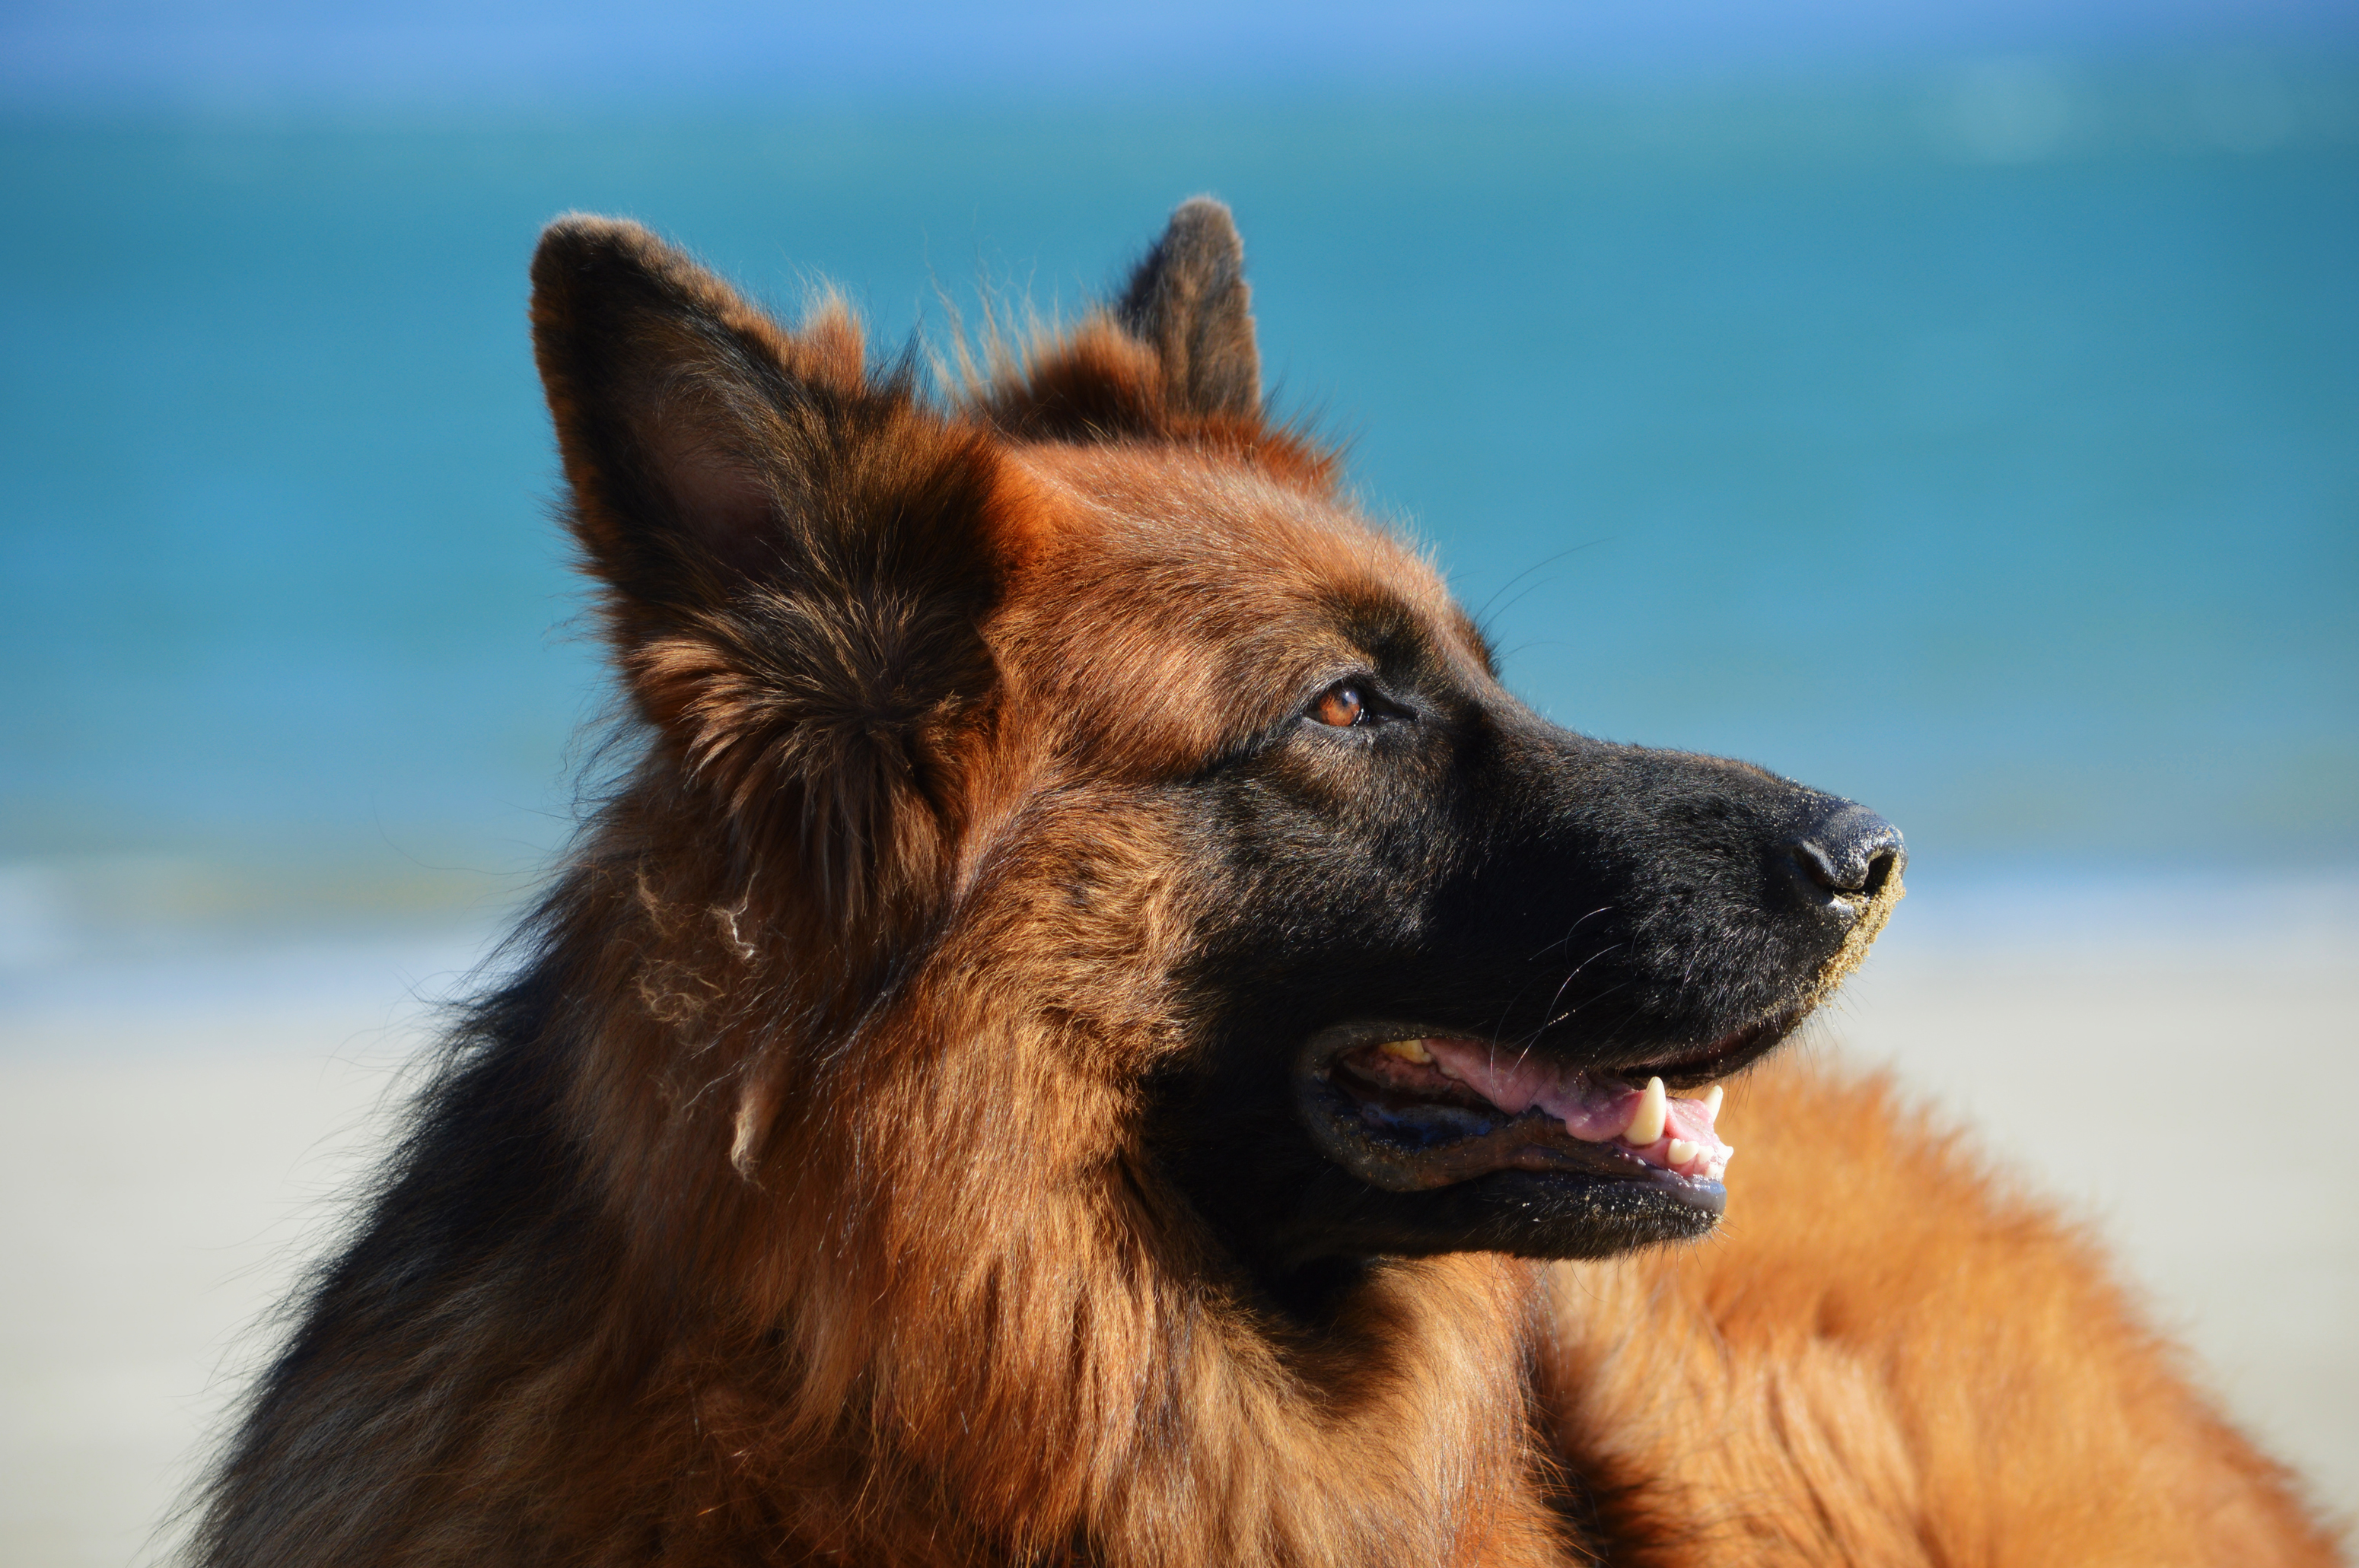
dog, animal, cute, pet, mammal, vertebrate, dog breed, old german shepherd dog, dog like mammal, carnivoran, dog breed group, dog crossbreeds, eurasier, german shepherd dog, tervuren